Emperor Ming of Southern Qi

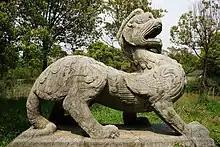
Tianlu statue at Emperor Ming's tomb

As a result of Wang Rong's plot, Xiao Zhaoye distrusted Xiao Ziliang, and while he granted Xiao Ziliang highly honored titles, actual power rested in Xiao Luan's hands. Soon, however, Xiao Zhaoye demonstrated himself to be a frivolous ruler, spending most of his time in feast and games while expending the treasury surpluses that Emperors Gao and Wu had built up. Xiao Luan tried several times to counsel him to change his ways, with no changes in his behavior, and Xiao Zhaoye in fact began to suspect Xiao Luan and wanted to kill him, but could not resolve to do so, particularly after he consulted with his granduncle (Emperor Wu's son) Xiao Qiang (蕭鏘) the Prince of Poyang, and Xiao Qiang opposed the action. Meanwhile, Xiao Luan also became suspicious that Xiao Zhaoye was going to kill him, and therefore began to set up relationships with key generals—including Xiao Chen (蕭諶) and Xiao Tanzhi (蕭坦之), both of whom were well-trusted by Xiao Zhaoye—while finding pretexts to remove close associates of Xiao Zhaoye, including Xiao Zhaoye's wife He Jingying's lover Yang Min (楊珉), the eunuch Xu Longju (徐龍駒), the general Zhou Fengshu (周奉叔), the teacher Du Wenqian (杜文謙), and the head of the household Qiwu Zhenzhi (綦毋珍之). However, Xiao Zhaoye appeared to be unaware of Xiao Luan's actual intentions, and his own alertness decreased after Xiao Ziliang died of anxiety in summer 494.